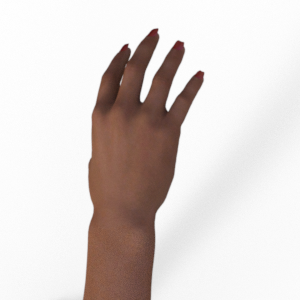
Label: paper